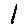
Label: 1